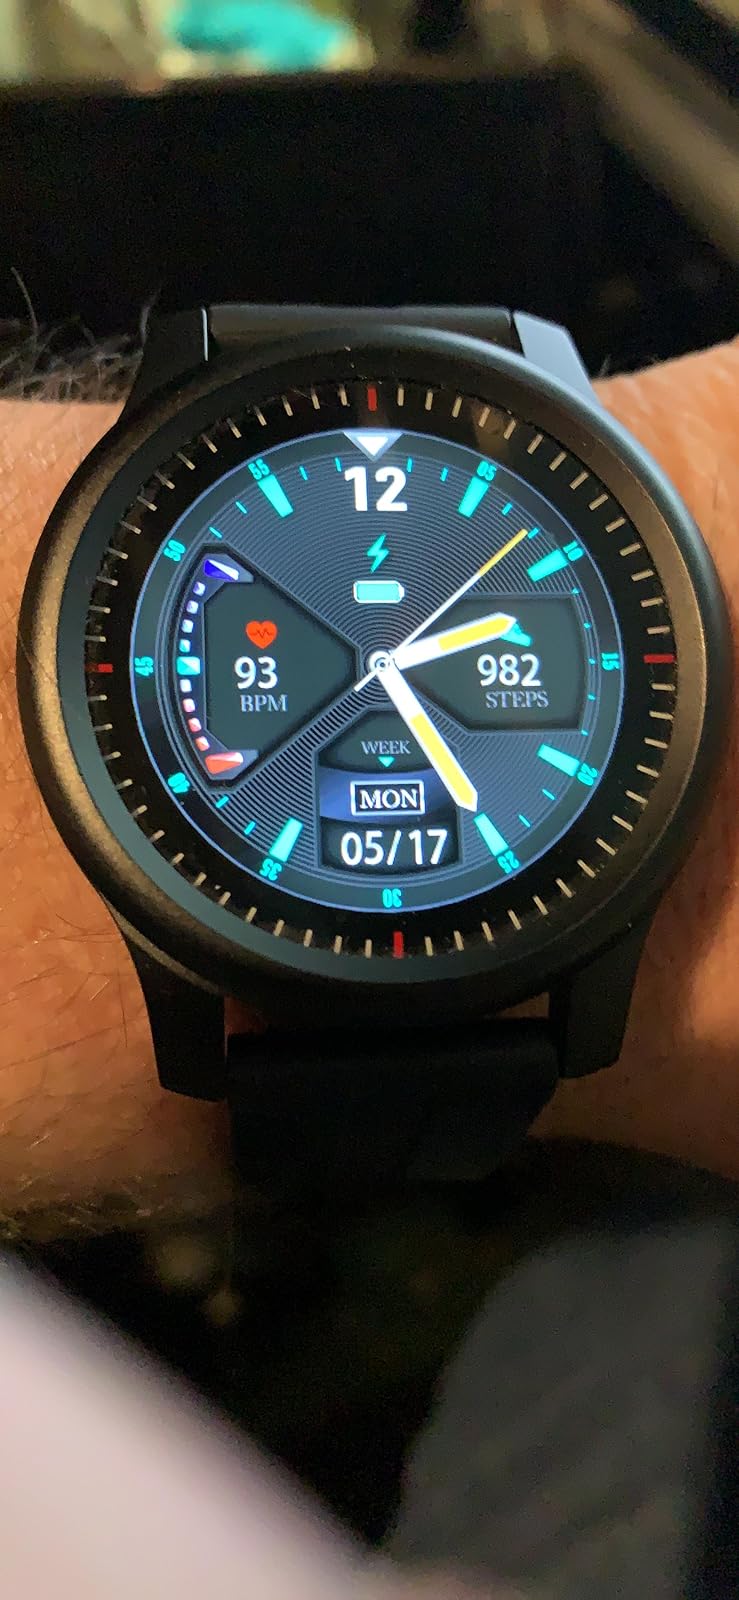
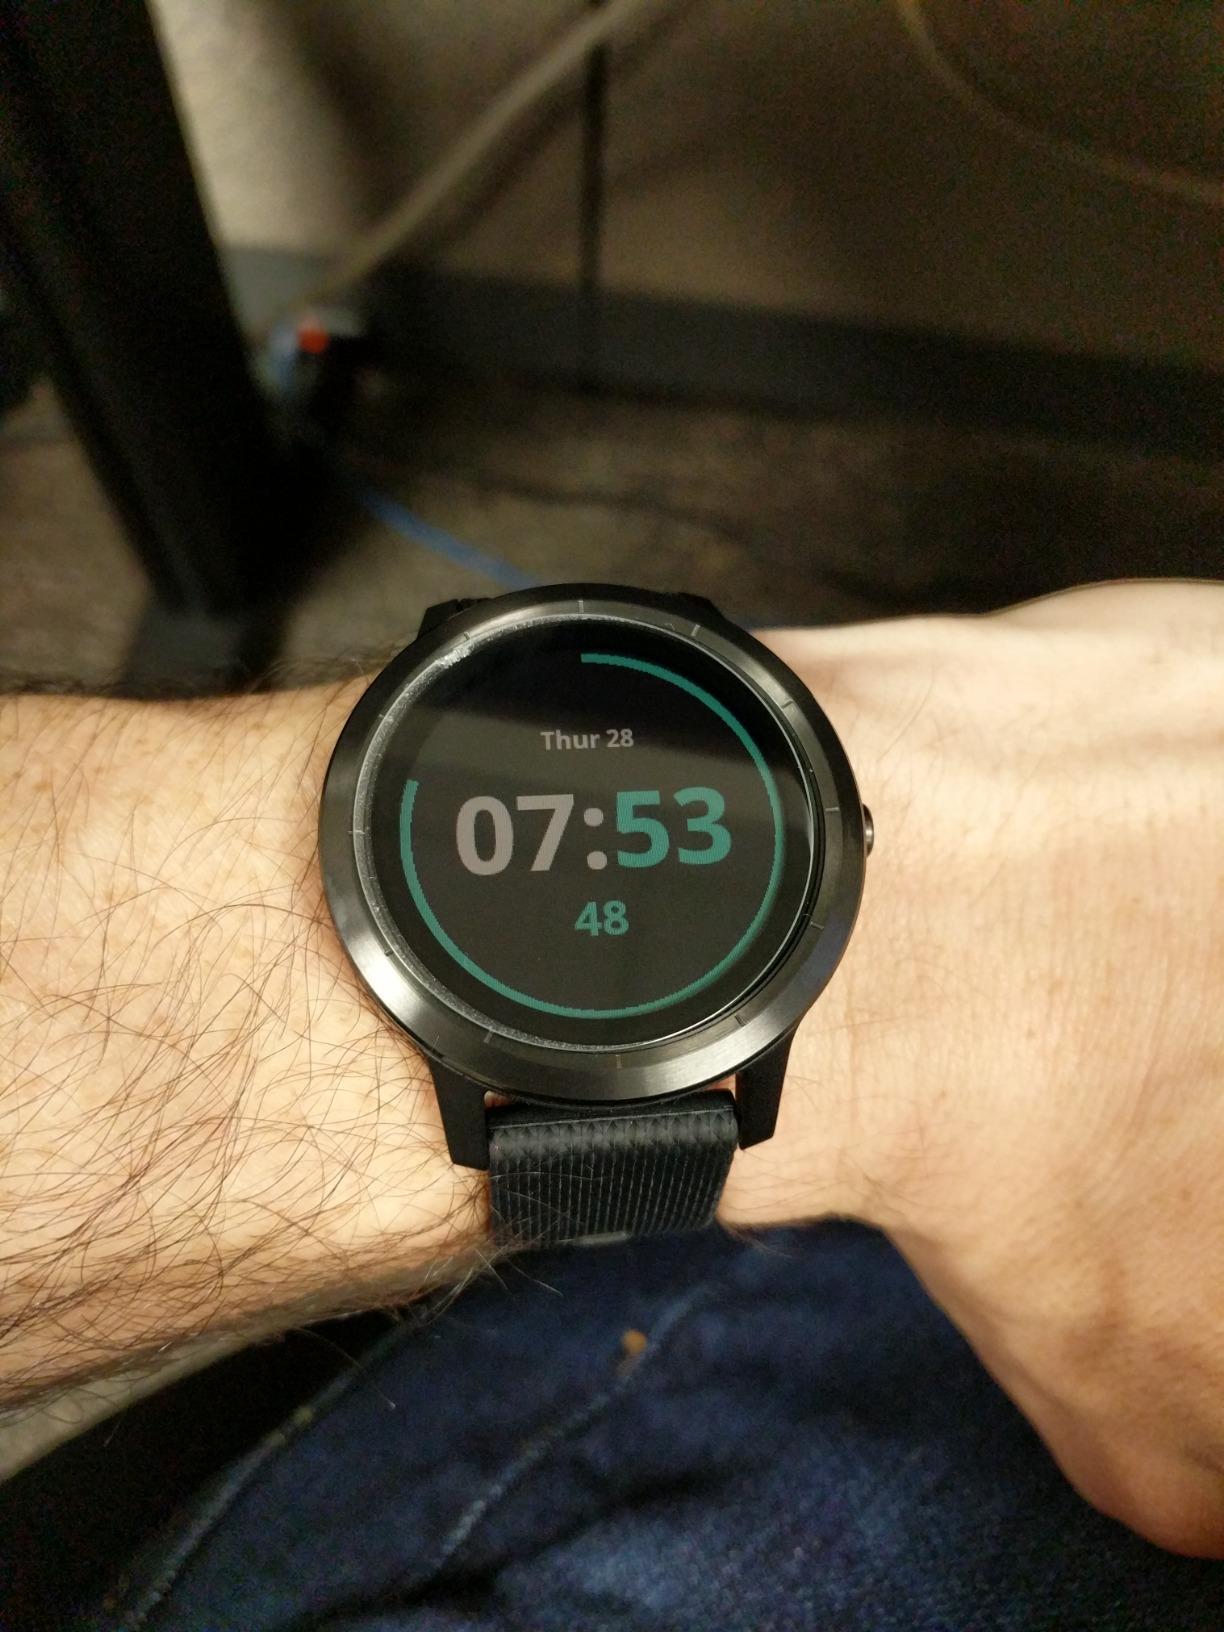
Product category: smartwatch
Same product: no